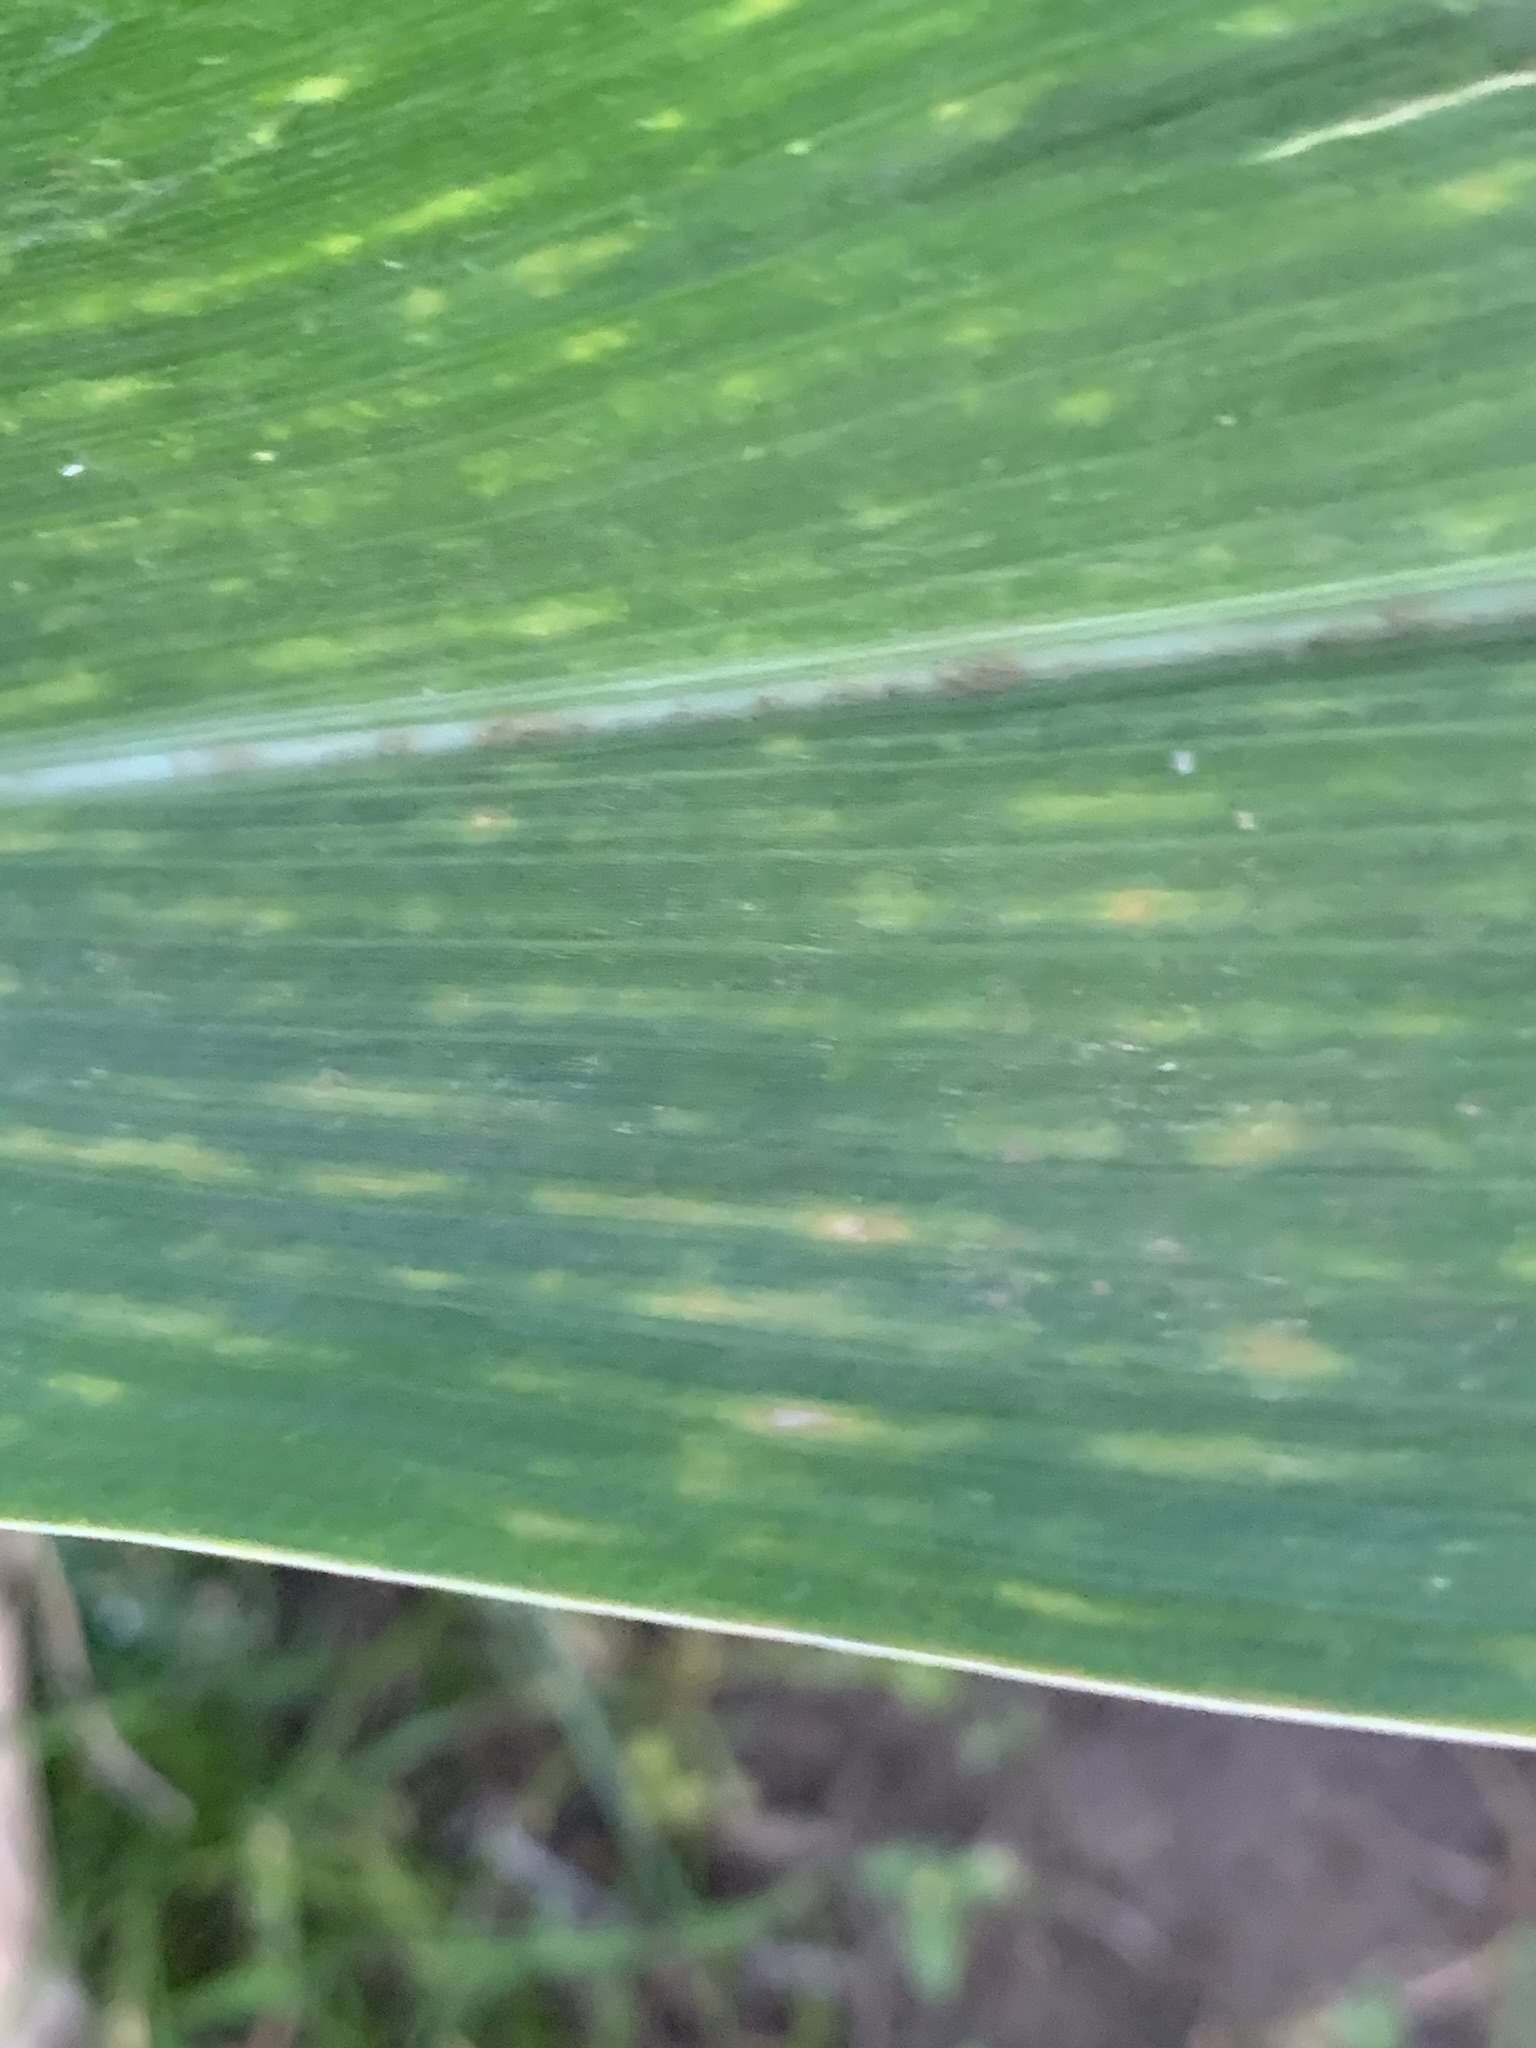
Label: MLN